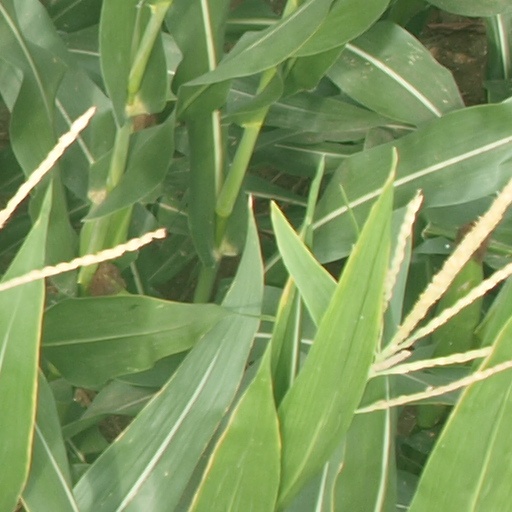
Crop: maize; corn